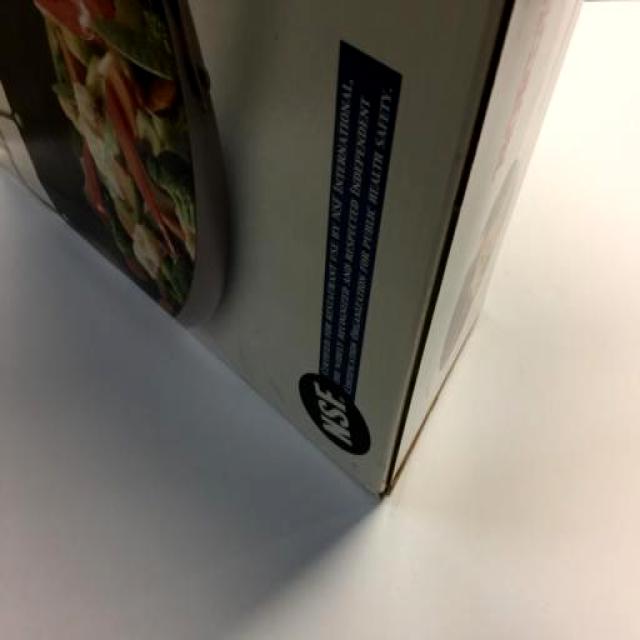
Label: Paper